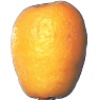
Label: Kumquats 1